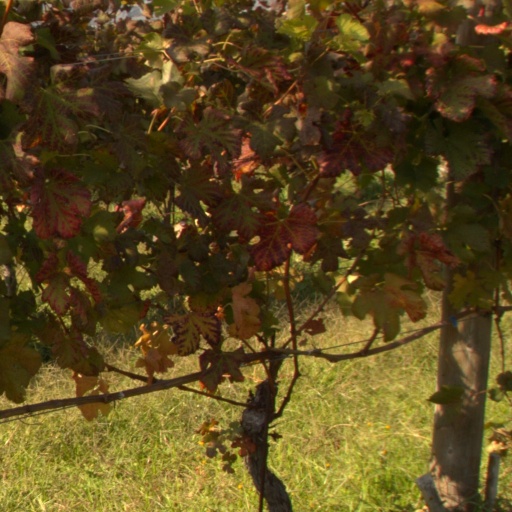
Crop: grape